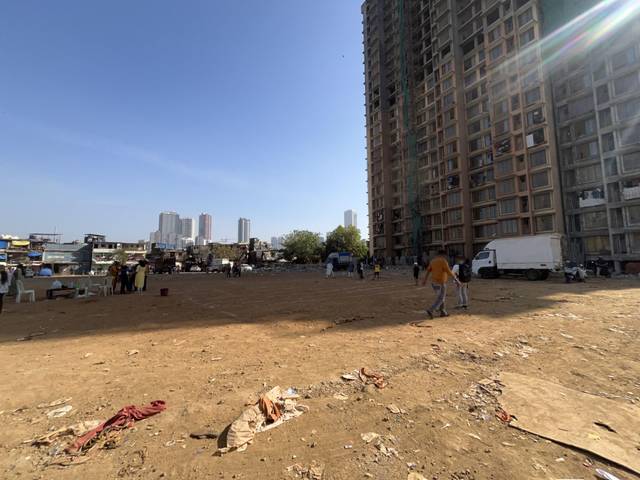
Region: India
Coordinates: 19.202, 72.83